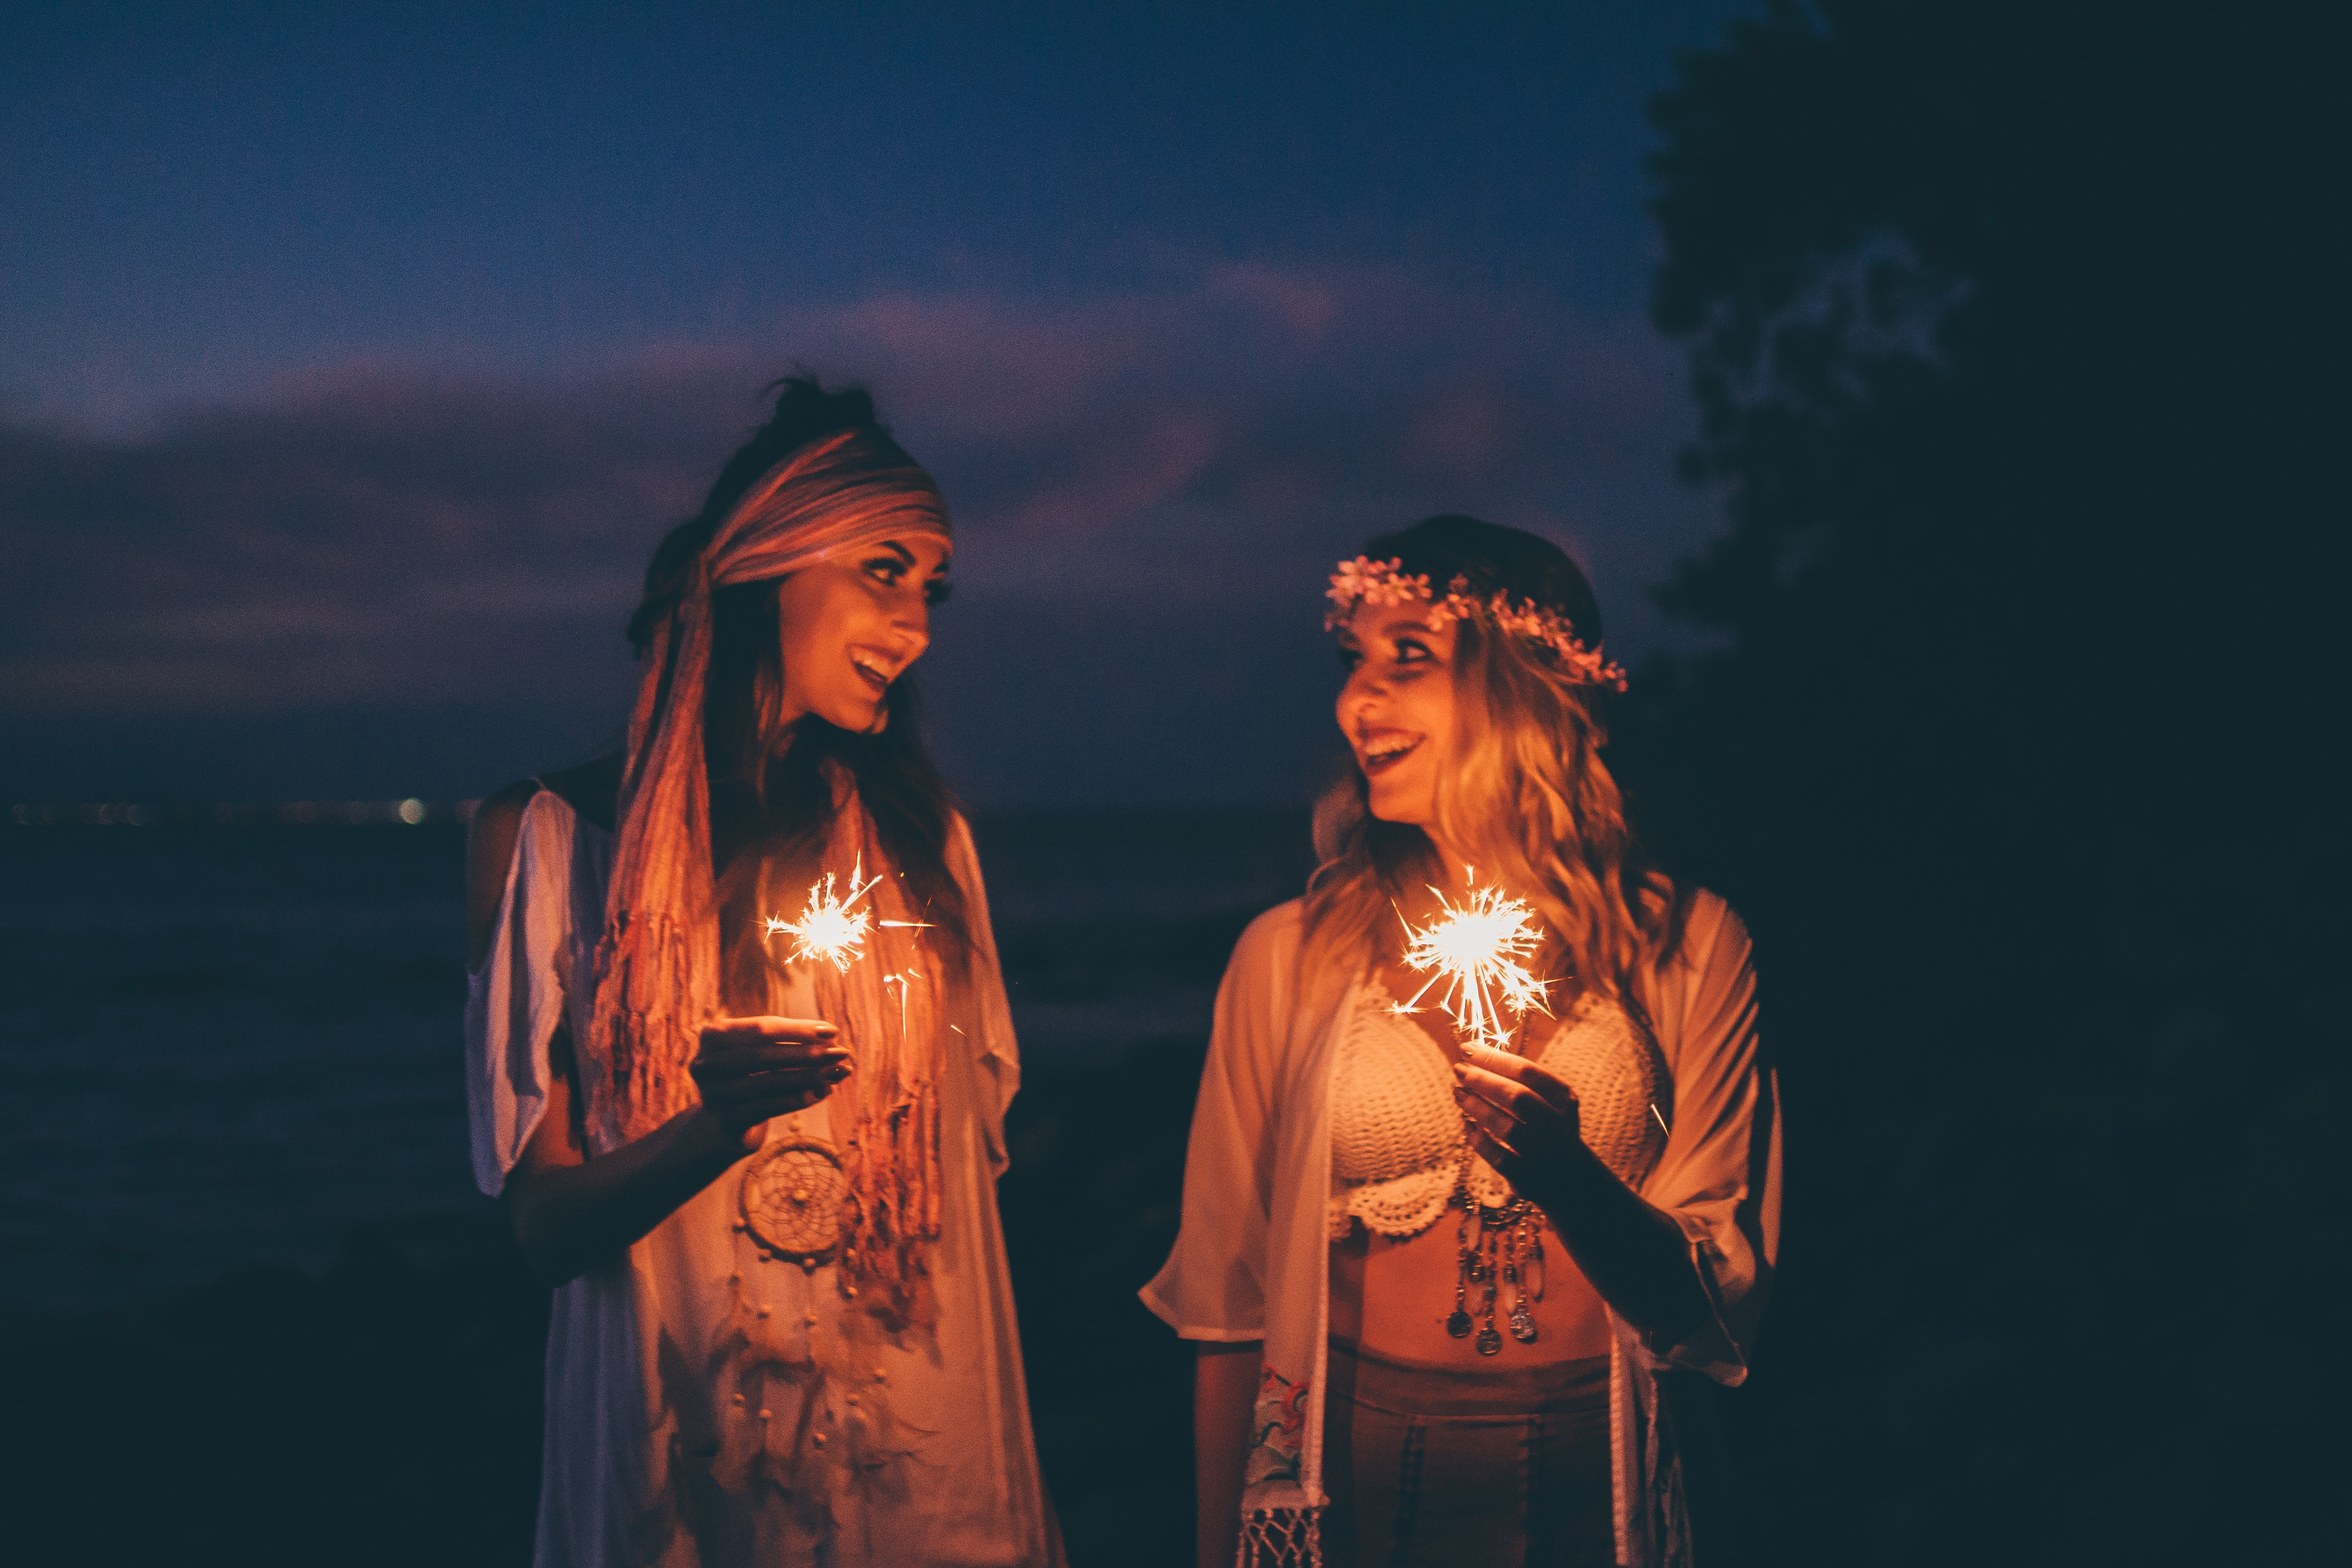
sky, beauty, lighting, fun, photography, human, evening, summer, event, flash photography, adaptation, night, happy, horizon